Boxberg Power Station

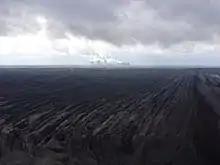
View over the Nochten surface mine to Boxberg Power Station

Like Jänschwalde Power Station and Schwarze Pumpe Power Station, Boxberg Power Station was built at a place surrounded by surface mines. The first unit was built in 1966, in the 1980s there were 14 units with an accumulated output of 3,520 MW.